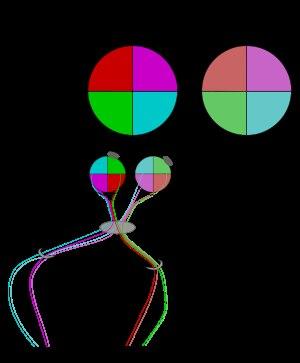
Le développement de l'œil des vertébrés est la genèse et la formation structurelles et fonctionnelles de leurs organes de la vision. L'étude de ces processus est une partie de la biologie du développement. L'œil des vertébrés présente des différences très notables dans sa construction et ses performances, dépendantes de l'espèce, tandis que les phases de sa genèse présentent des similitudes fondamentales. Vu son processus de développement, l'œil des vertébrés est un exemple modèle pour un organe formé par un enchaînement de déclenchements contrôlés génétiquement. Ces inductions y sont tellement étroitement liées que les diverses composantes de l'œil — comme par exemple le cristallin, la cornée et la rétine — se tiennent en relation rigoureusement ordonnée et réciproque en fonction des étapes du développement, et apparaissent ainsi comme un système global. Les critiques de l'évolution ont longtemps supposé que ces parties n'auraient pu apparaître qu'indépendamment les unes des autres, et par suite ne pourraient se développer qu'indépendamment dans l'ontogénèse. Les découvertes sur le développement de l'œil ont montré que cette façon de voir est maintenant dépassée.